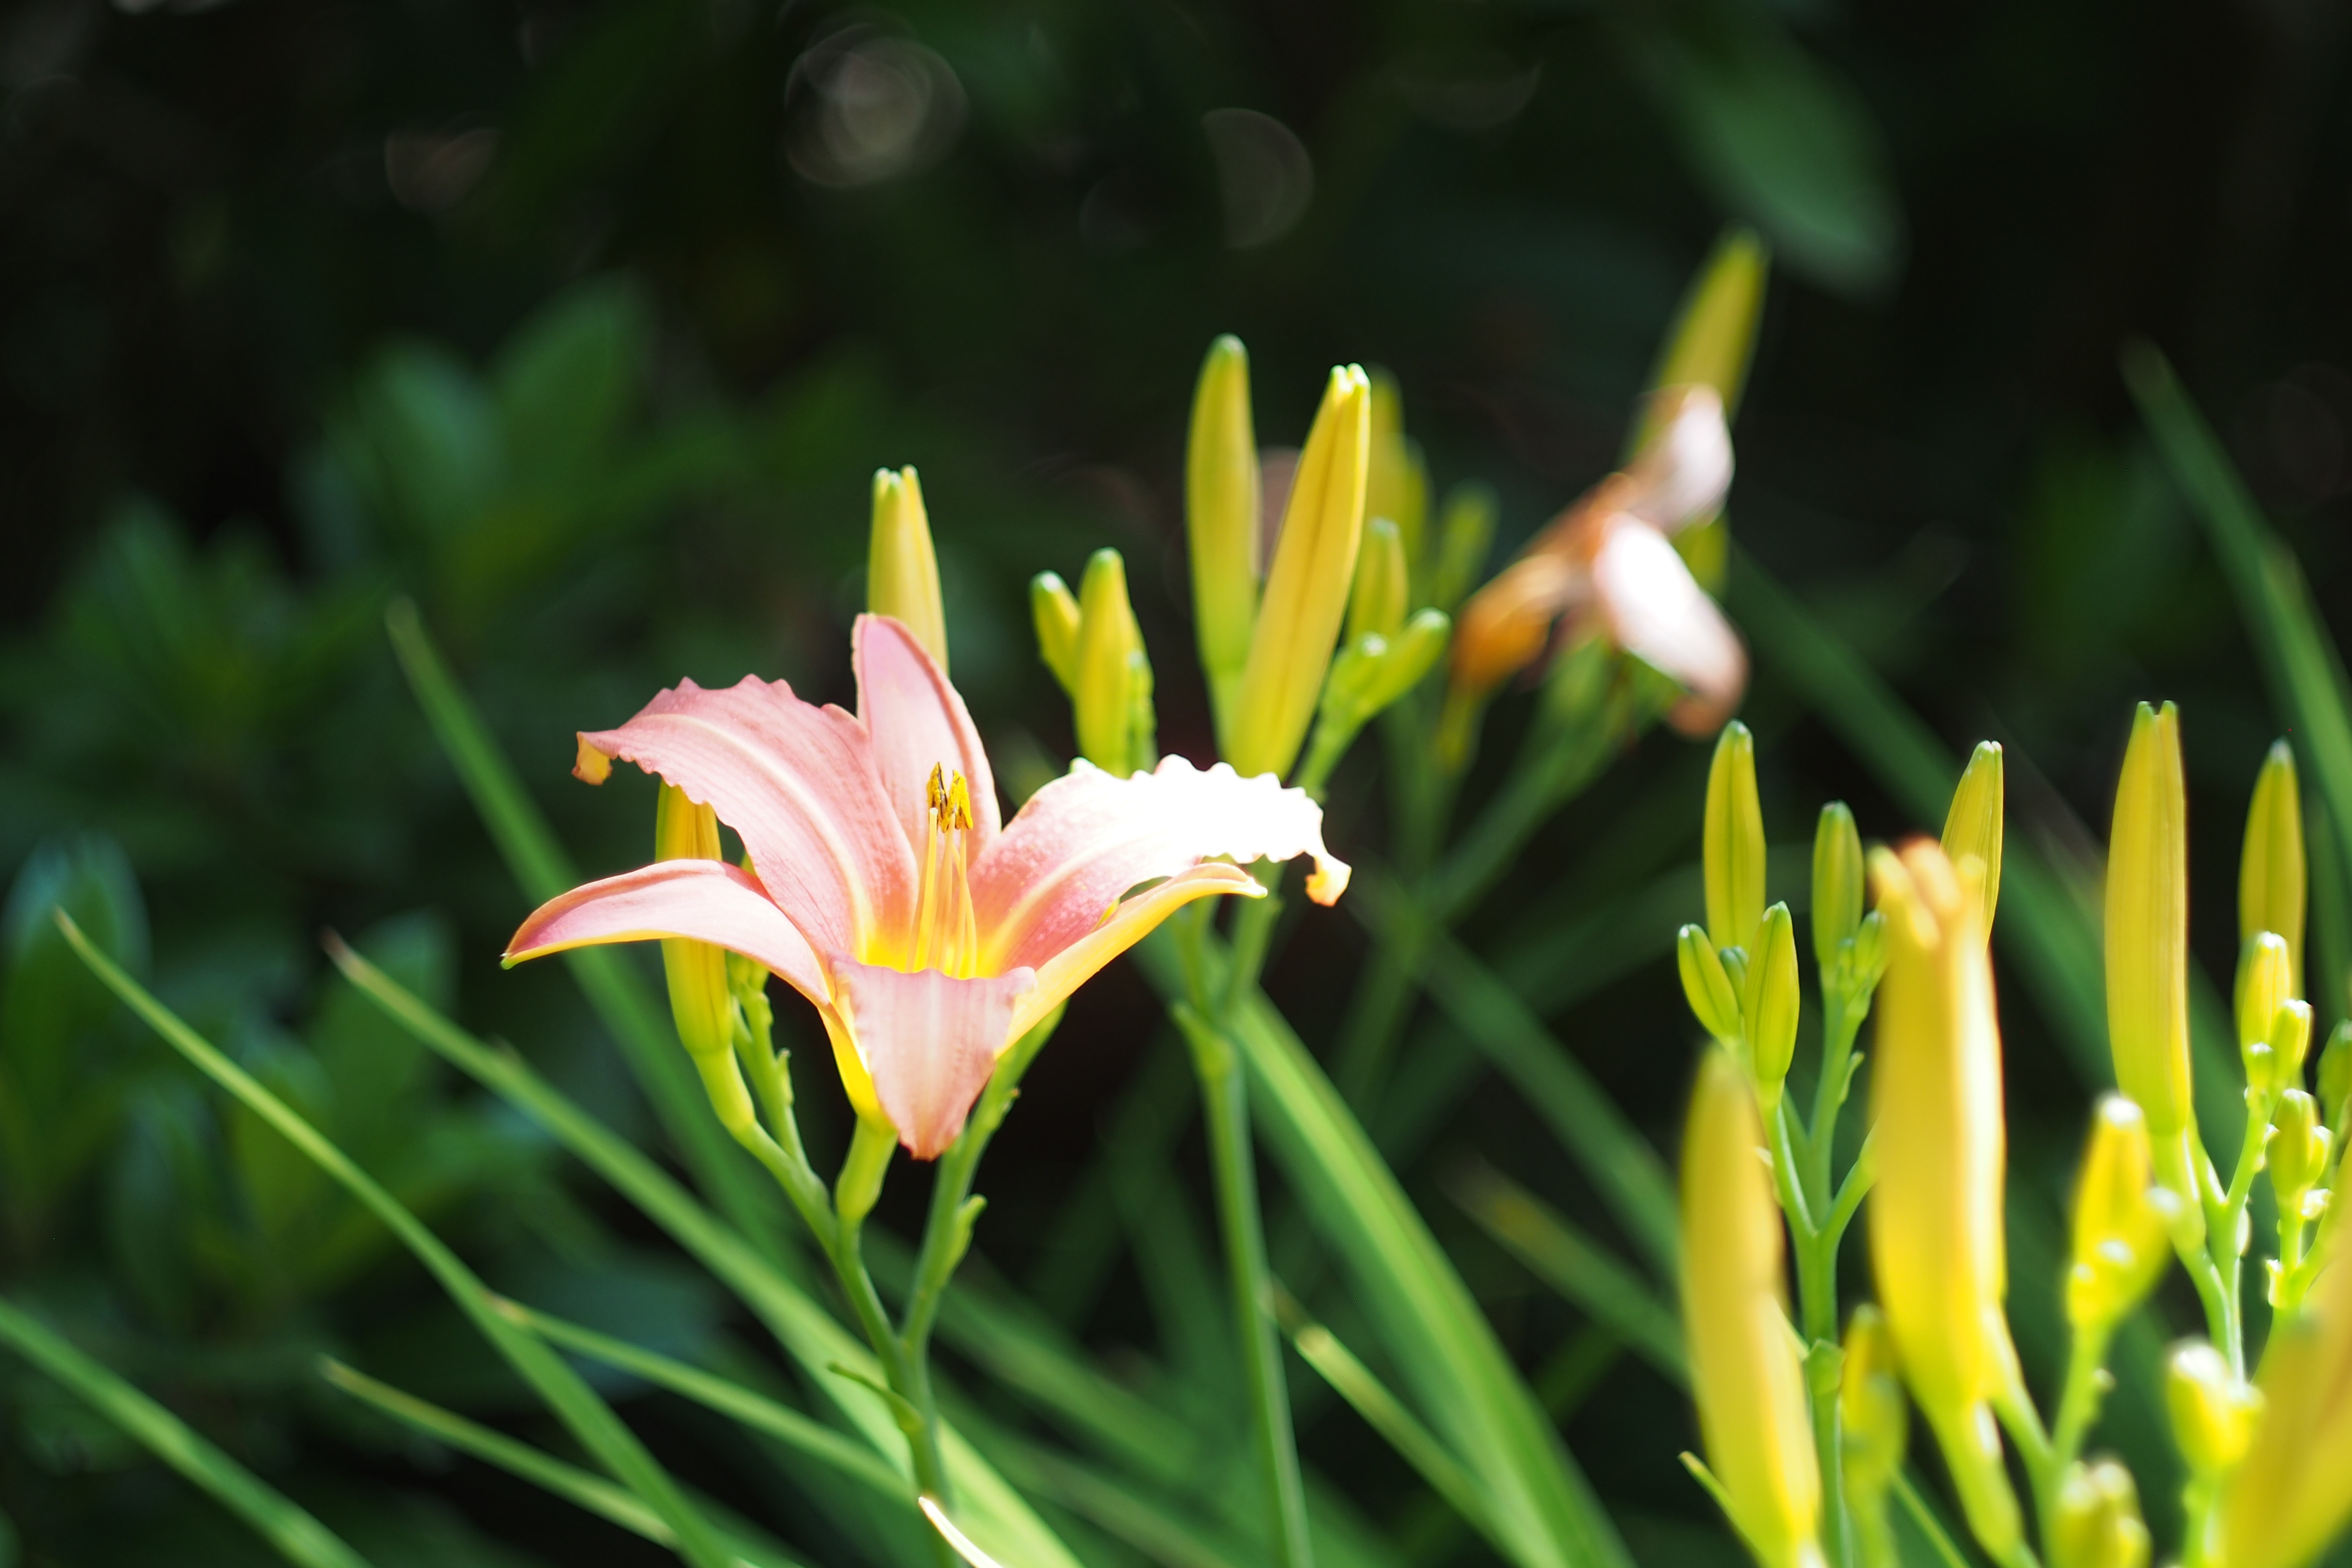
nature, grass, bokeh, plant, leaf, flower, petal, green, colourful, botany, yellow, flora, wildflower, close up, fleur, flor, lily, depthoffield, wideopen, helios442, daylily, hawthornepark, russianglass, macro photography, flowering plant, plant stem, land plant